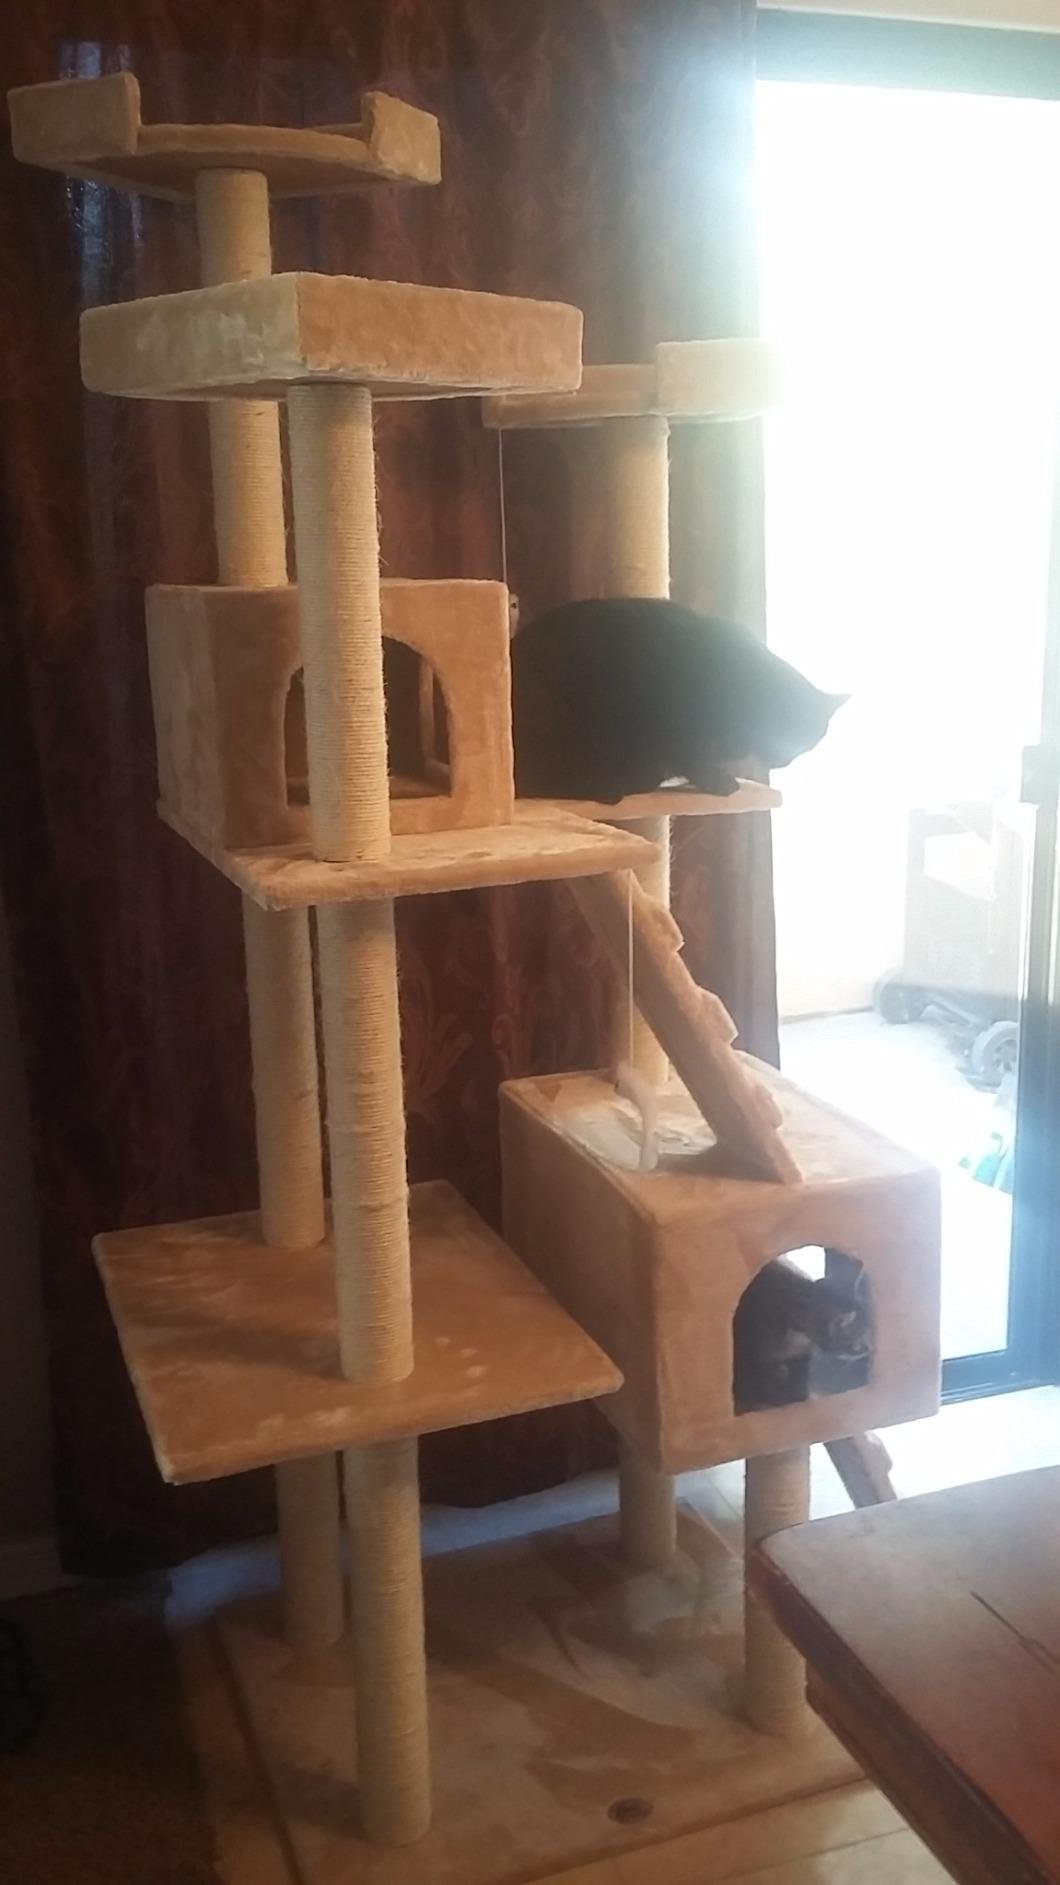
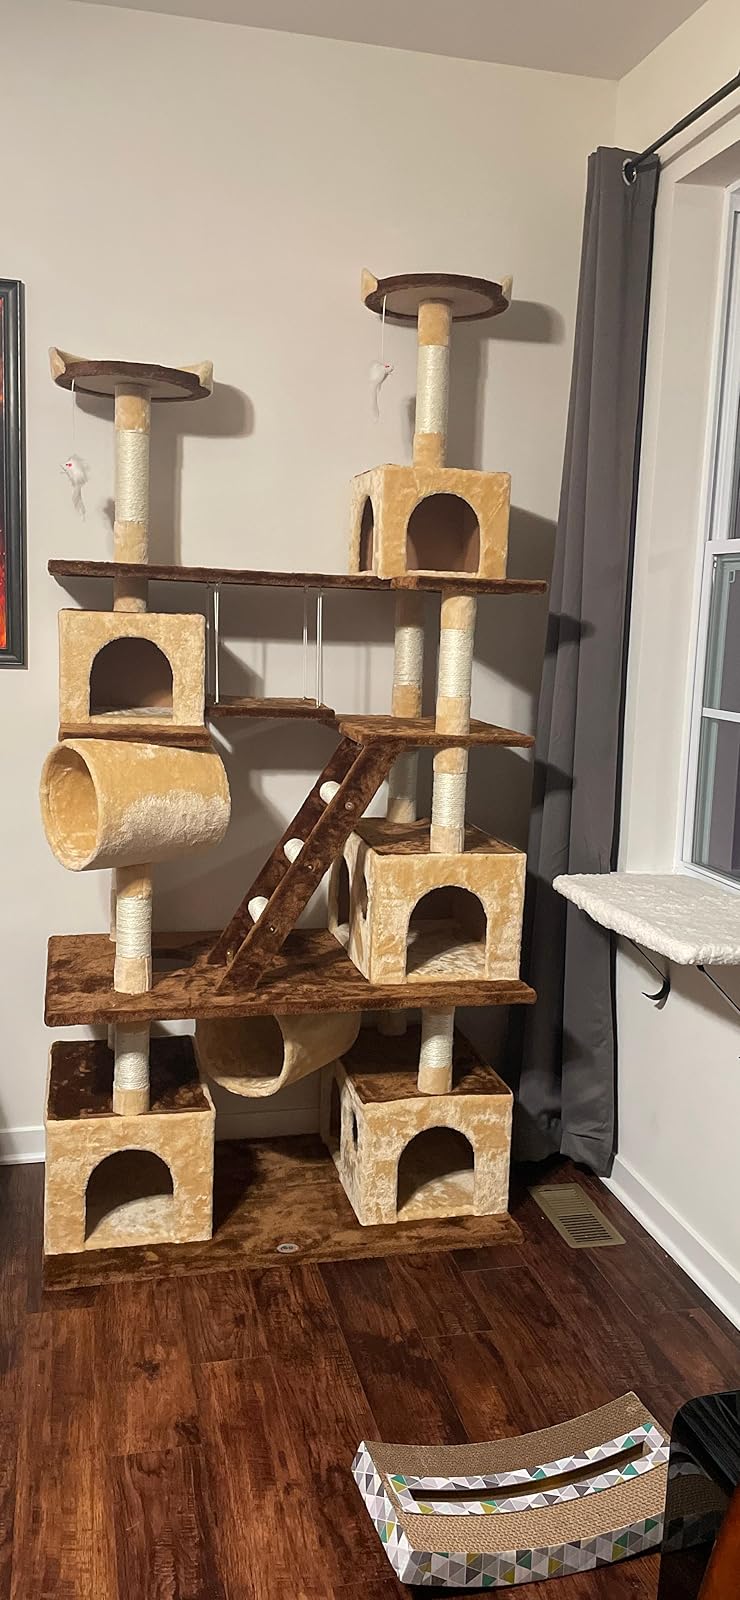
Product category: items_cat tree
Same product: no